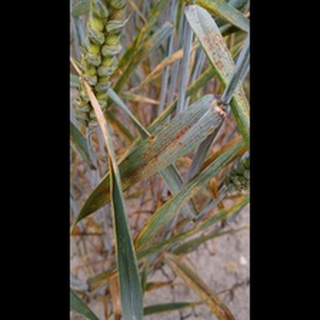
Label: wheat_brown_rust